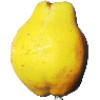
Label: quince